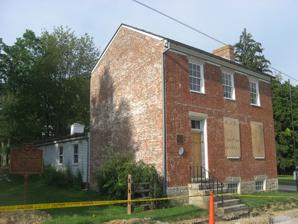
Building: Grant Boyhood Home
Country: United States of America
Year built: 1823
Historic house in Ohio, United States United States historic place U.S. Grant Boyhood Home U.S. National Register of Historic Places U.S. National Historic Landmark Ulysses S. Grant Boyhood Home Show map of Ohio Show map of the United States Location 219 East Grant Avenue Georgetown, Ohio Coordinates 38°51′58″N 83°54′8″W / 38.86611°N 83.90222°W / 38.86611; -83.90222 Area less than one acre Built 1823 Architect Jesse Grant NRHP reference No. 76001374 Significant dates Added to NRHP October 8, 1976 Designated NHL February 4, 1985 The Grant Boyhood Home is a historic house museum at 219 East Grant Avenue in Georgetown, Ohio .  Built in 1823, it was where United States President and American Civil War General Ulysses S. Grant (1822–85) lived from 1823 until 1839, when he left for the United States Military Academy at West Point .  In 1976, the house was listed on the National Register of Historic Places . Nine years later, it was designated a National Historic Landmark . It is now owned by a local nonprofit organization as part of a suite of Grant-related museum properties in Georgetown. Description and history The Grant Boyhood Home is located northeast of the center of Georgetown, at the northwest corner of East Grant Avenue and North Water Street.  It is a 2 + 1 ⁄ 2 -story brick house, with a side-gable roof and a three-bay front facade. The original exterior wall construction is approximately one foot thick and consists of a double wythe of brick with lime and rubble infill set on a foundation of fieldstone rocks local to the site. The main entrance is in the leftmost bay, and all of the window and door openings are topped by stone lintels.  A two-story brick ell extends to the rear, as do a pair of single-story wood frame ells; all of these are either 19th-century additions made by Jesse Grant, or are reconstructions.  The interior of the house retains original flooring and woodwork. The house, along with a number of its additions, was built in 1823 by Jesse and Hannah Grant, the parents of Ulysses S. Grant .  The family moved into this house when Ulysses was 16 months old, and it is where he grew up.  Grant left for West Point in 1839, but was a frequent visitor over the next few years, and this house is the home he lived in the longest.  Grant is known to have spent substantial time at his father's tannery, located just across the street. By the 1970s, the house had deteriorated in condition and was at threat of demolition.  It was rescued from that fate, and the nonprofit US Grant Homestead Association was formed to restore and maintain it.  The organization now owns the house, a schoolhouse attended by Grant, and the tannery building. See also Grant Birthplace , Point Pleasant, Ohio Ulysses S. Grant National Historic Site , near St. Louis Ulysses S. Grant Home , Galena, Illinois Grant Cottage State Historic Site , Mt. McGregor, New York General Grant National Memorial (Grant's Tomb) References